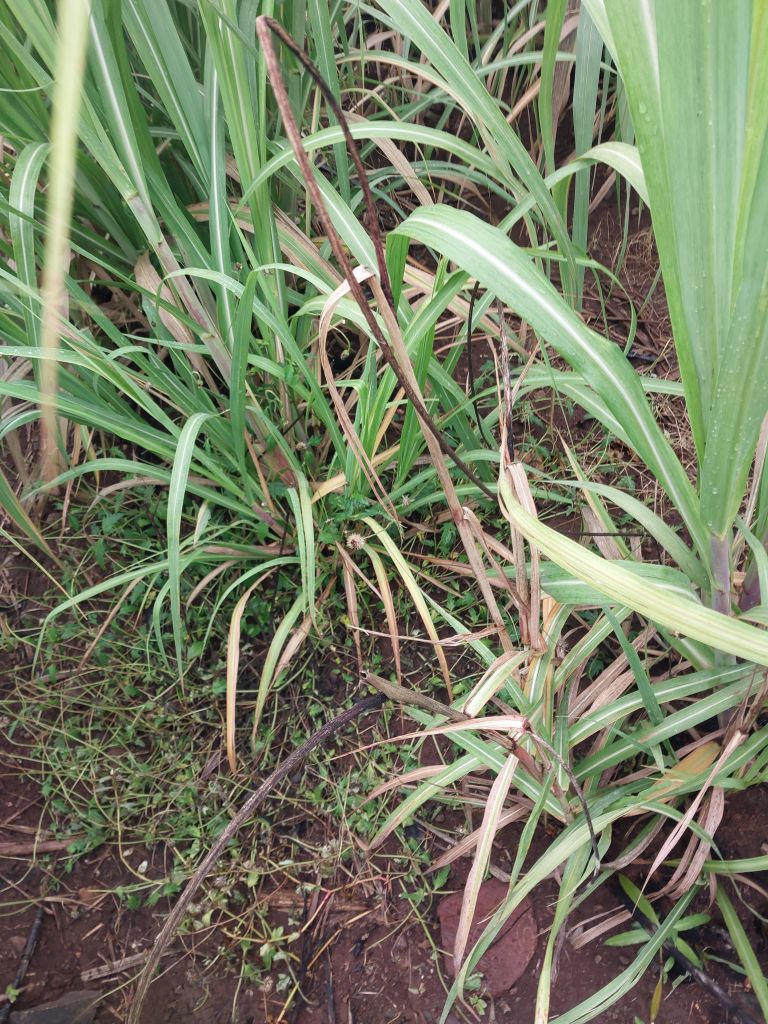
Label: Smut